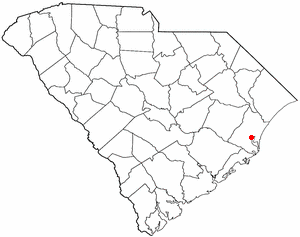
La ville américaine de Georgetown est le siège du comté de Georgetown en Caroline du Sud. Il s'agit de la troisième ville la plus ancienne de l’État.